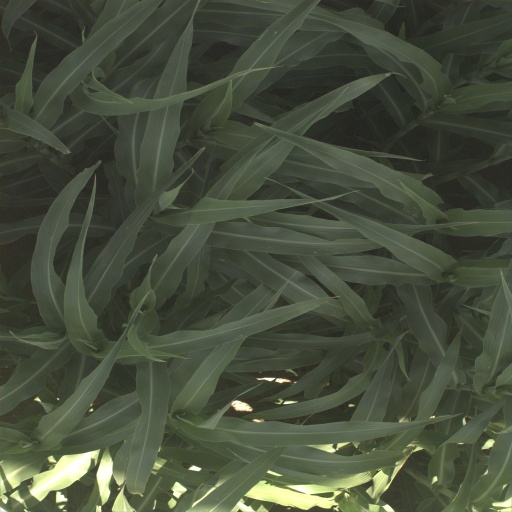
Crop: sorghum